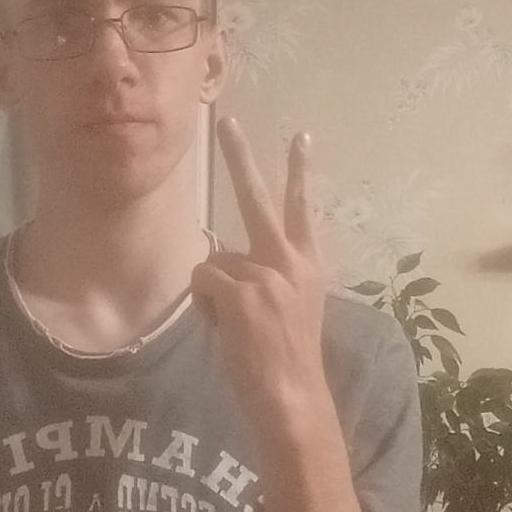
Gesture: peace_inverted